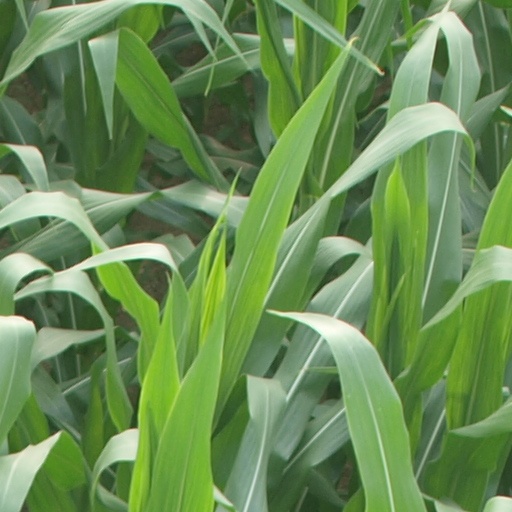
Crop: maize; corn